Hideyo Noguchi

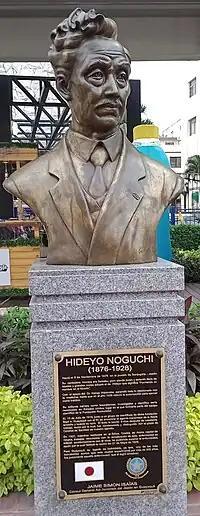
The bust of the Japanese scientist and doctor Hideyo Noguchi was inaugurated on June 22, 2018, outside the Crystal Palace in Guayaquil

In 1909, Noguchi released a comprehensive monograph on snake venom, "Snake Venoms: An Investigation of Venomous Snakes with Special Reference to the Phenomena of Their Venoms". The publication contained drawings and several photographs of specimens. In the preface, it stated,“No single work in the English language exists at this time which treats of the facts of zoological, anatomical, physiological, and pathological features of venomous snakes, with particular reference to the properties of their venoms."In 1904, he returned from Copenhagen. Flexner had offered him a position at the Rockefeller Institute alongside six others members. Noguchi moved to Lexington Avenue in New York City. He was introduced to another medical student Norio Araki, who was roommates with Hideyo Noguchi for three years.